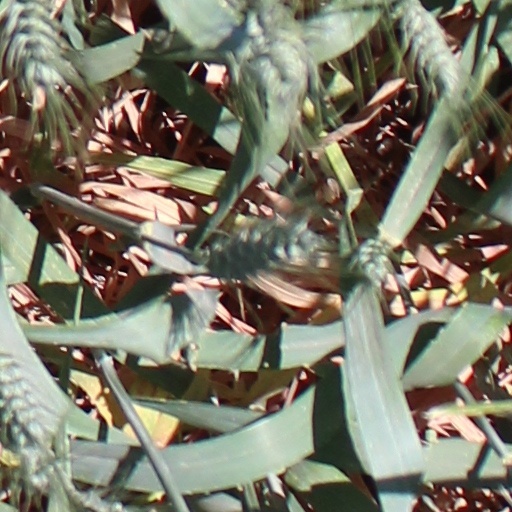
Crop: wheat